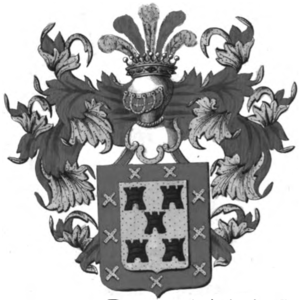
Armoiries de la famille de Peñaranda de Franchimont
De Peñaranda et de Peñaranda de Franchimont est une famille des Pays-Bas méridionaux d'origine espagnole. Elle fait aujourd'hui partie de la noblesse belge.
Cette liste des familles contemporaines de la noblesse belge ne retient que les familles subsistantes faisant partie officiellement de la noblesse belge avec un principe légal de noblesse héréditaire, à l'exclusion des familles de nationalité belge de noblesse non reconnue ou de noblesse étrangère n'ayant pas introduit une requête d'incorporation dans la noblesse auprès de S.M. le roi des Belges.